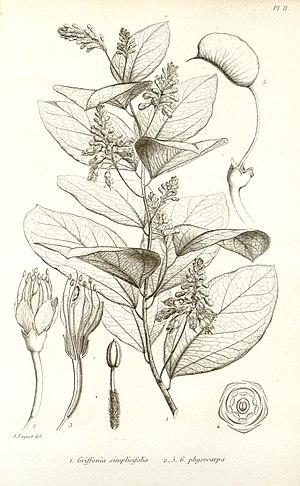
Griffonia est un genre de plantes la famille des Caesalpiniaceae selon la classification classique, ou des Fabaceae selon la classification phylogénétique.
Griffonia simplicifolia est une espèce de plantes dicotylédones de la famille des Fabaceae, sous-famille des Caesalpinioideae, native de l'Afrique de l'Ouest et de l'Afrique centrale. Ce sont des plantes grimpantes pouvant atteindre jusqu'à 3 m de haut, et portant des fleurs vertes qui donnent des cosses noires. Leurs graines riches en 5-HTP, précurseur de la sérotonine, sont utilisées en phytothérapie.